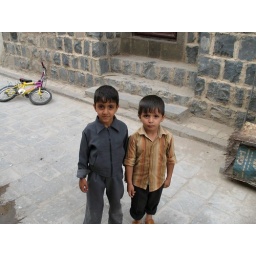
Two cute kids and a bike to share or fight over